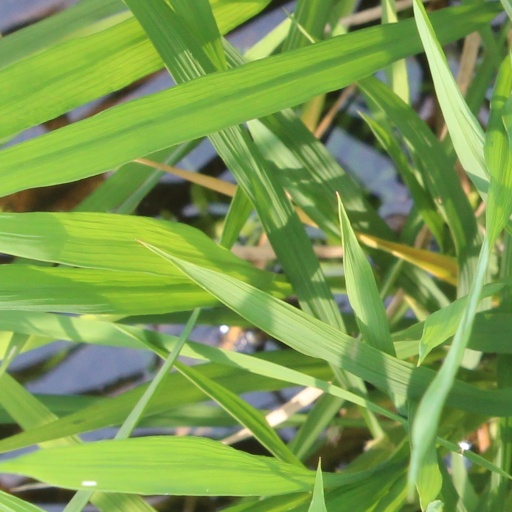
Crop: rice